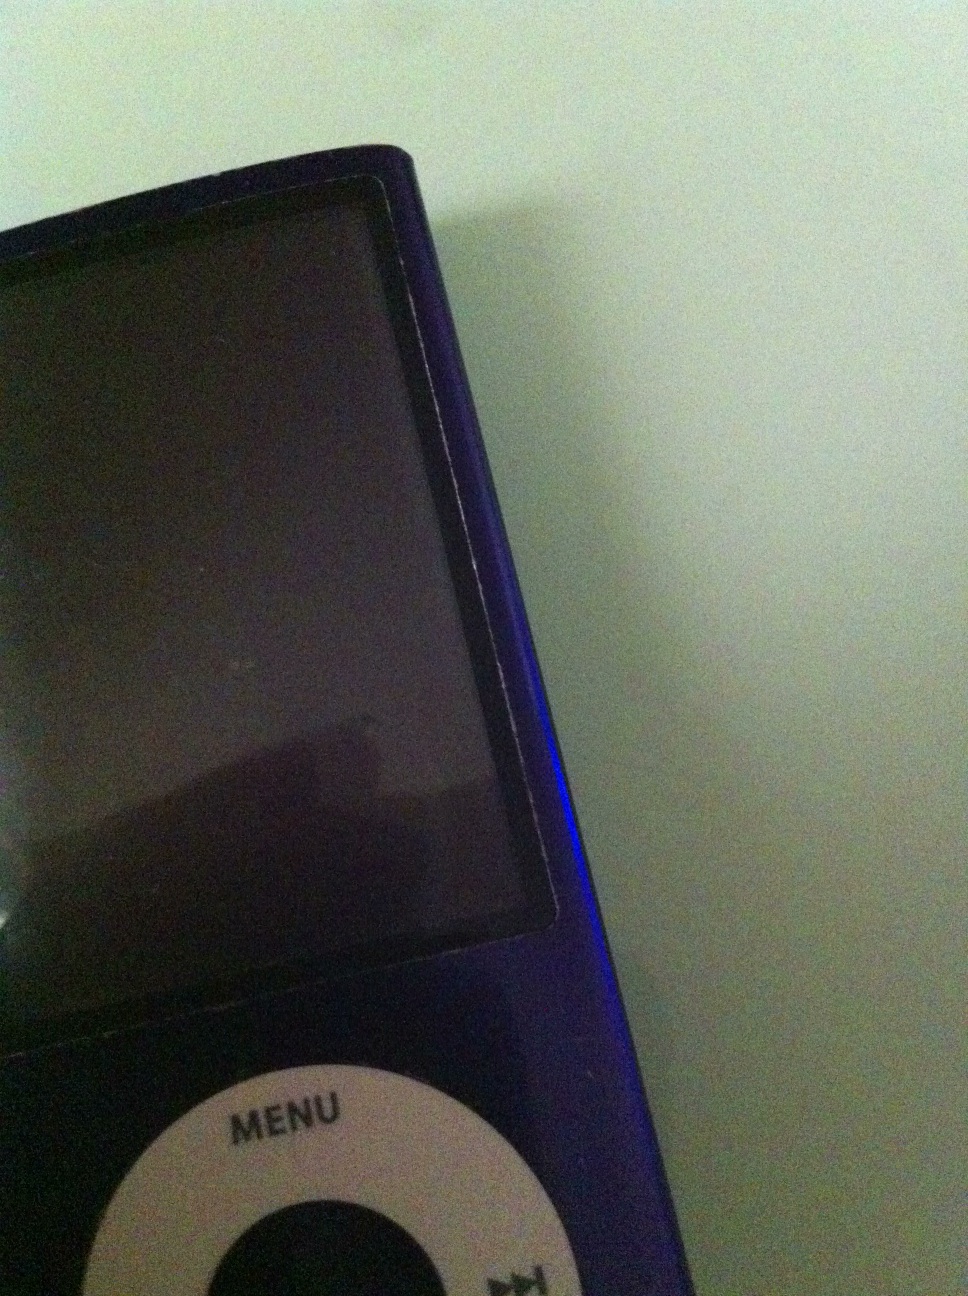Question: What is the charge on this iPod?
Answer: unanswerable